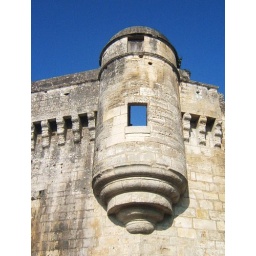
window in the castle wall